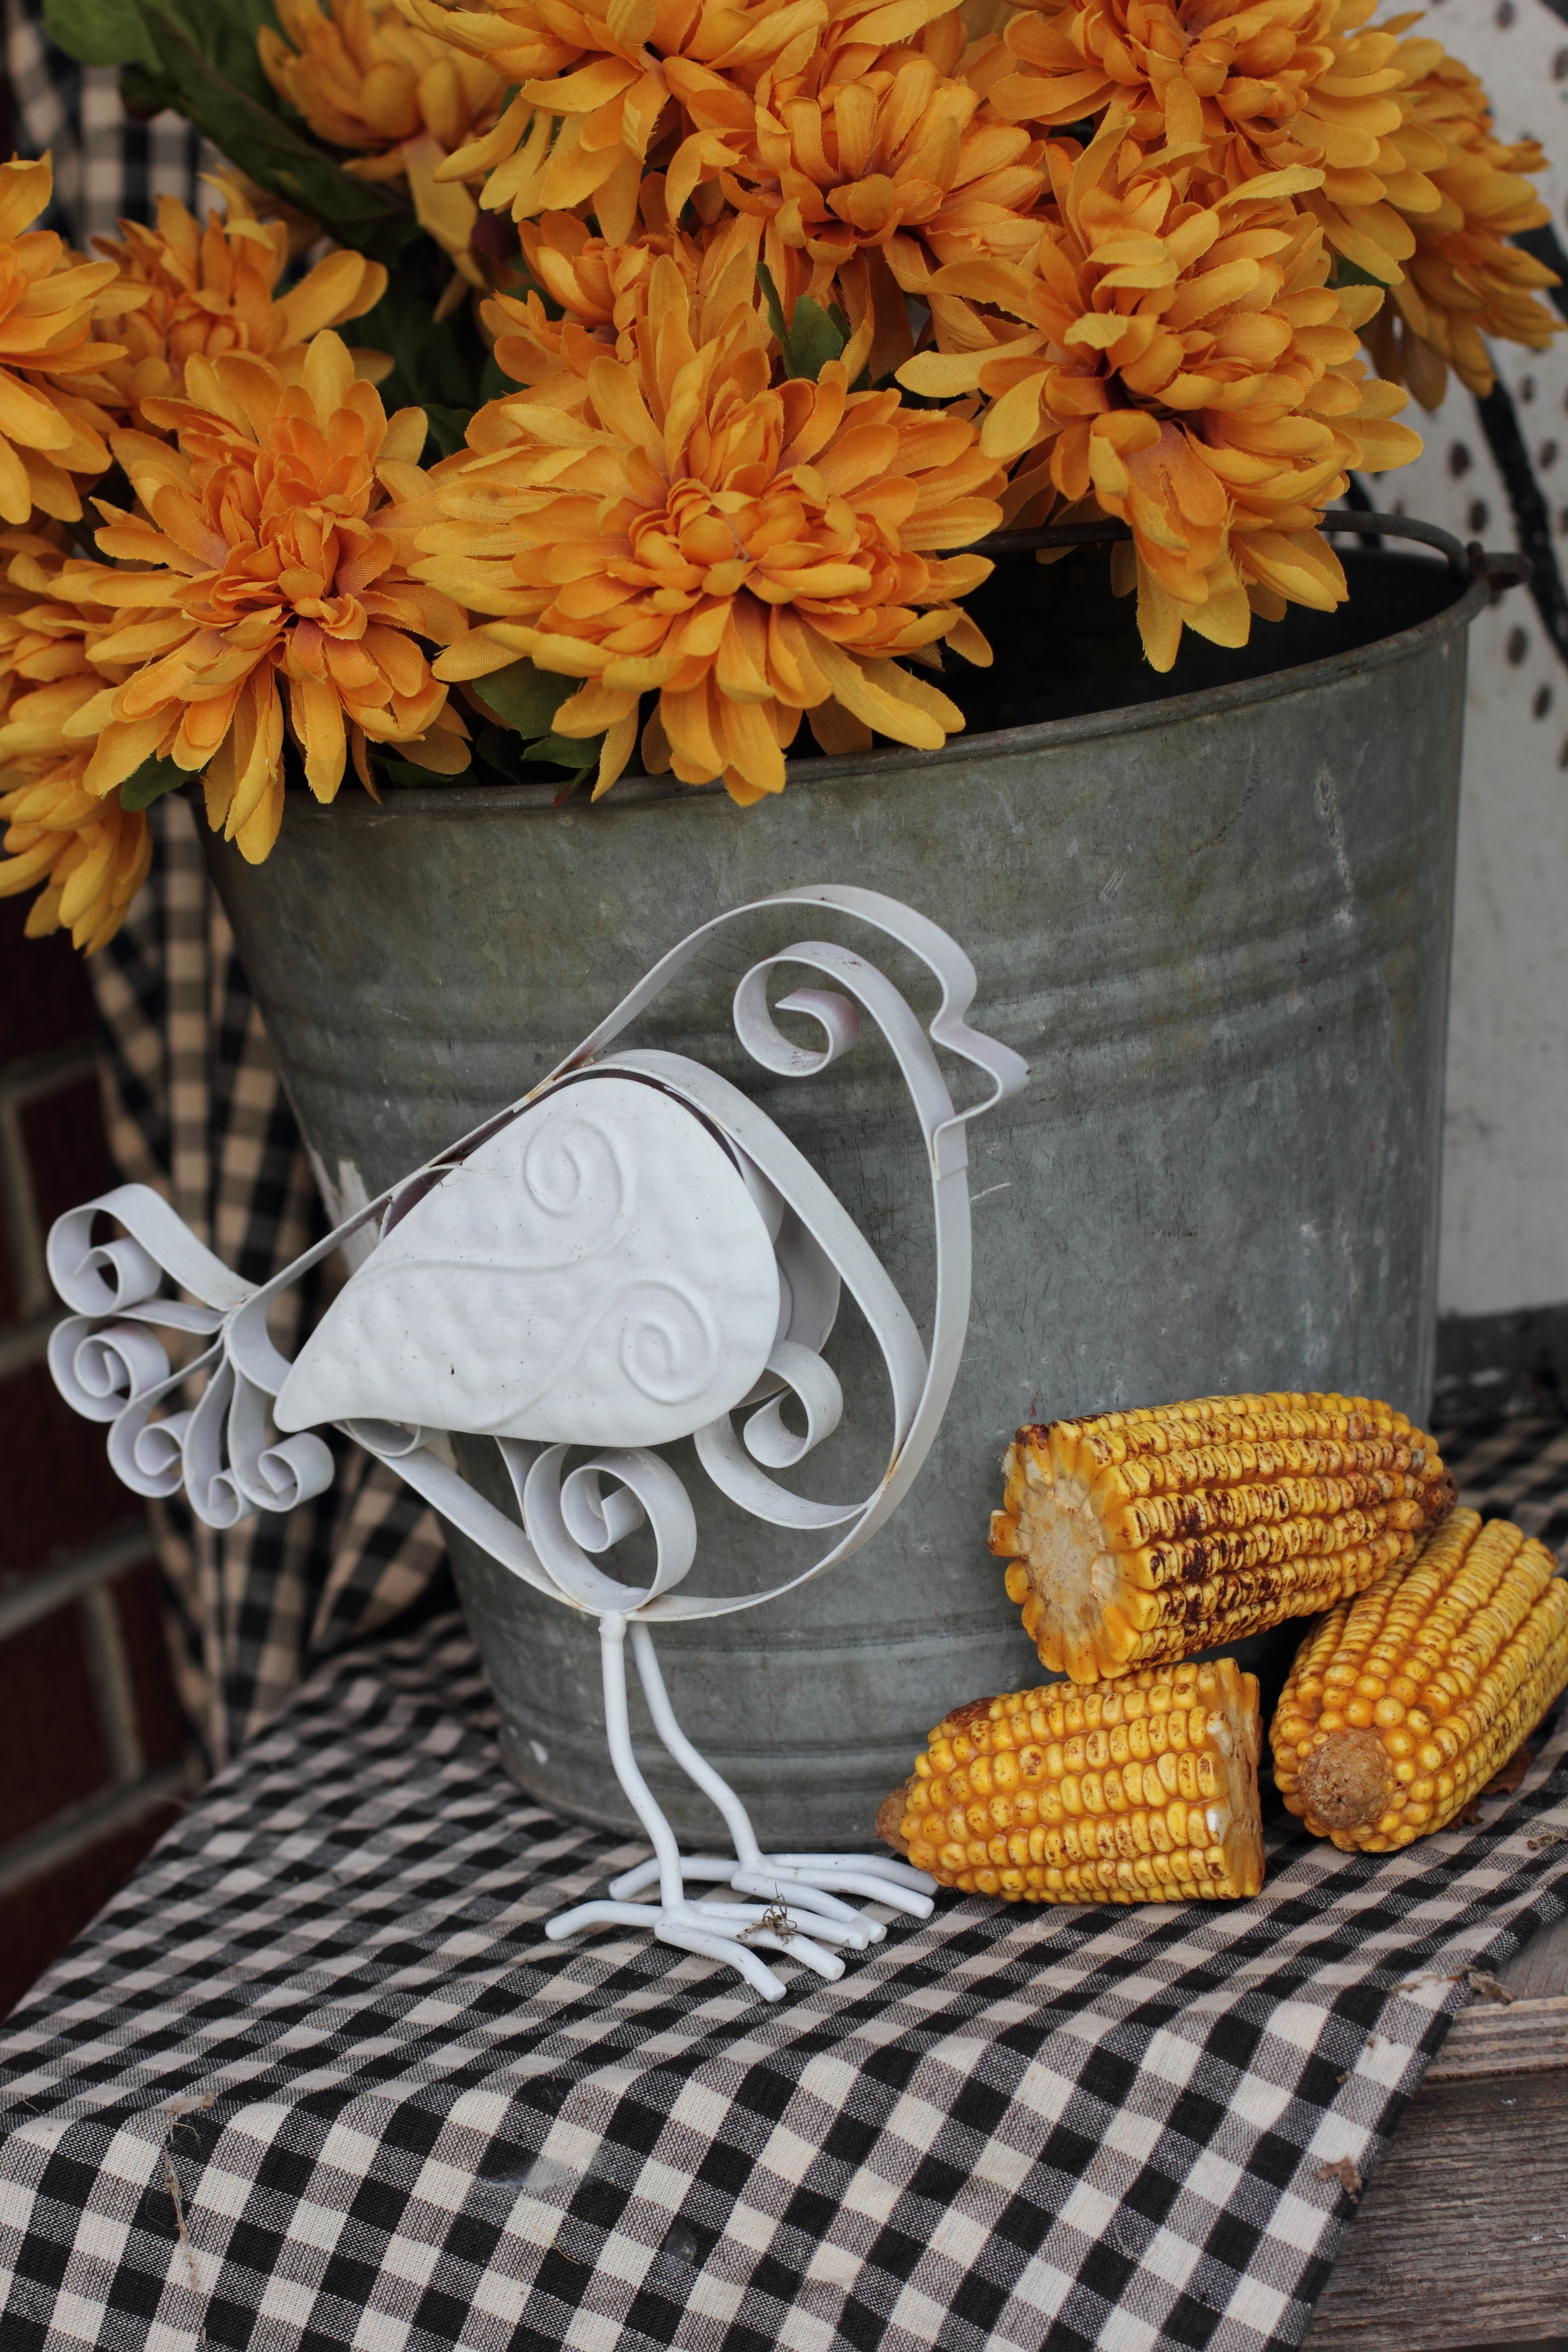
nature, plant, fall, flower, decoration, orange, meal, harvest, autumn, yellow, decor, season, thanksgiving, seasonal, october, flowering plant, land plant